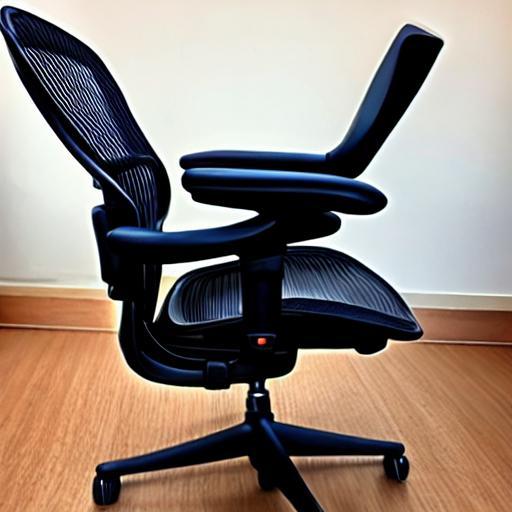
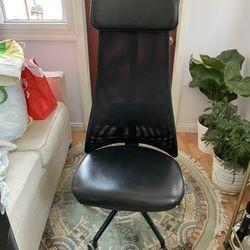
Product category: items_chair
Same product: no